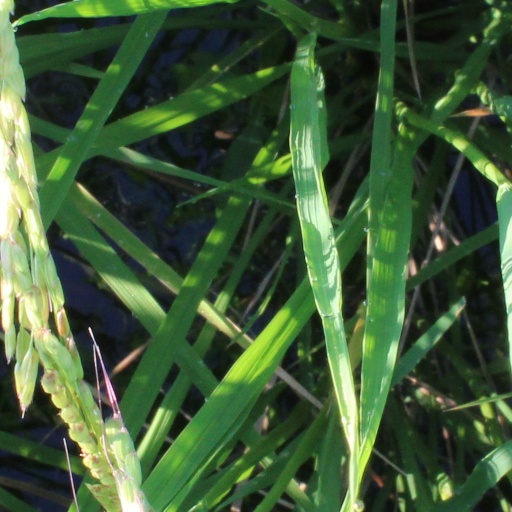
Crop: rice